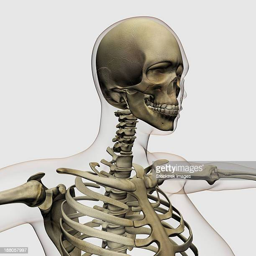
medical illustration of a woman 's skull and skeletal system , dimensional view .